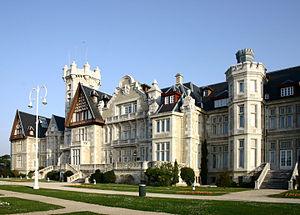
Le Chemin du Nord, ou Camino del Norte en espagnol, est un itinéraire secondaire du pèlerinage de Saint-Jacques-de-Compostelle. Il est la continuité en territoire espagnol de la voie de Soulac, voie côtière française.